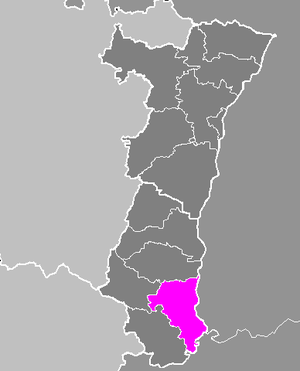
Mulhouse est une ville française, métropole du département du Haut-Rhin, située en région Grand Est. Héritière de la République de Mulhouse, elle fait partie de la région culturelle et historique d'Alsace.